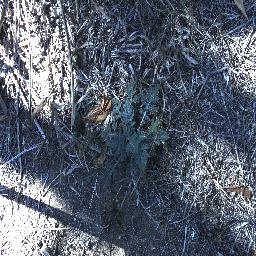
Label: parthenium